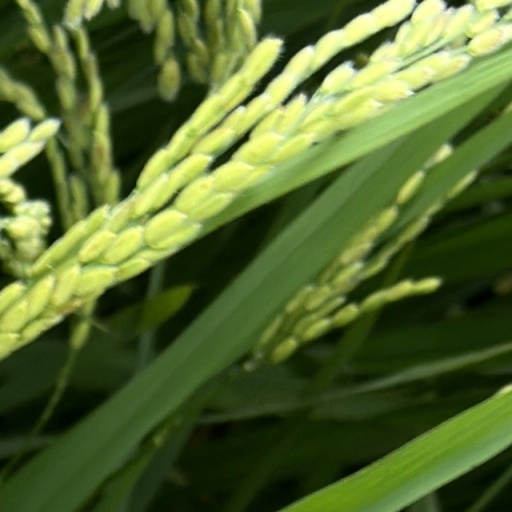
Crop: rice